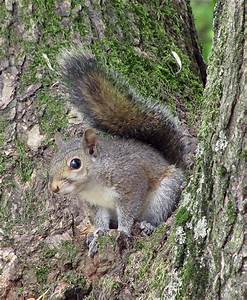
Label: scoiattolo